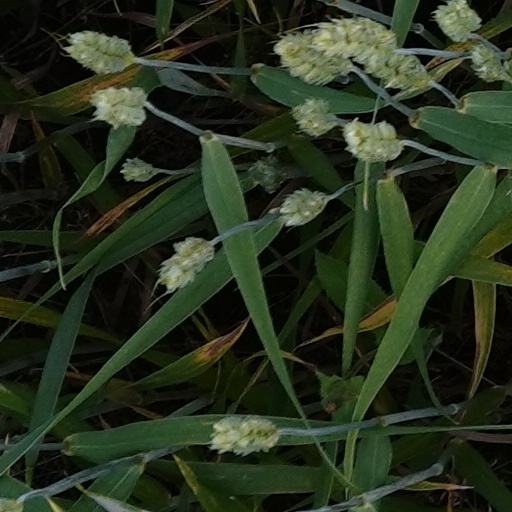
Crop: wheat